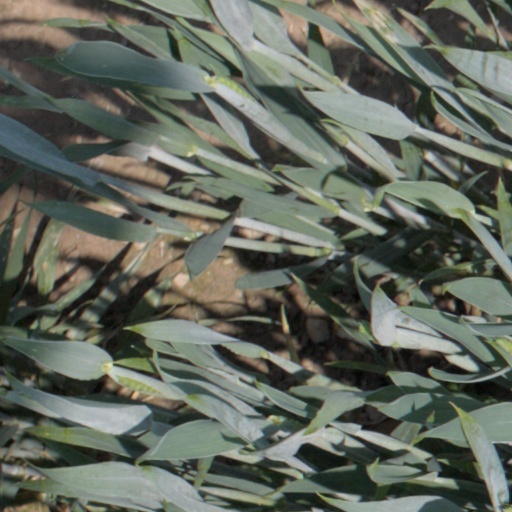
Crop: wheat